History of the Falkland Islands

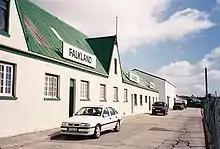
Falkland Islands Company's historical building in Stanley

A few years after the British had established themselves in the islands, a number of new British settlements were started. Initially many of these settlements were established in order to exploit the feral cattle on the islands. Following the introduction of the Cheviot breed of sheep to the islands in 1852, sheep farming became the dominant form of agriculture on the Islands.